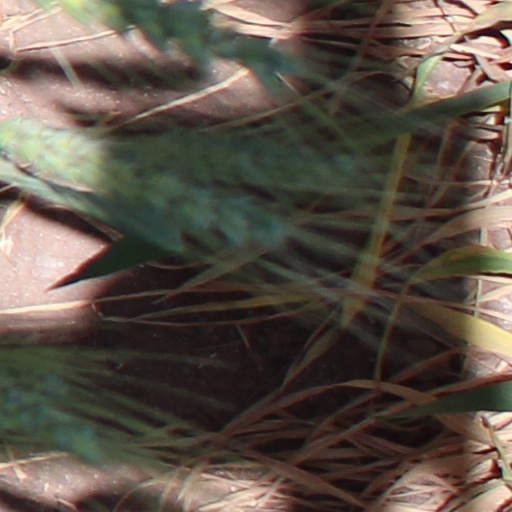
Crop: wheat